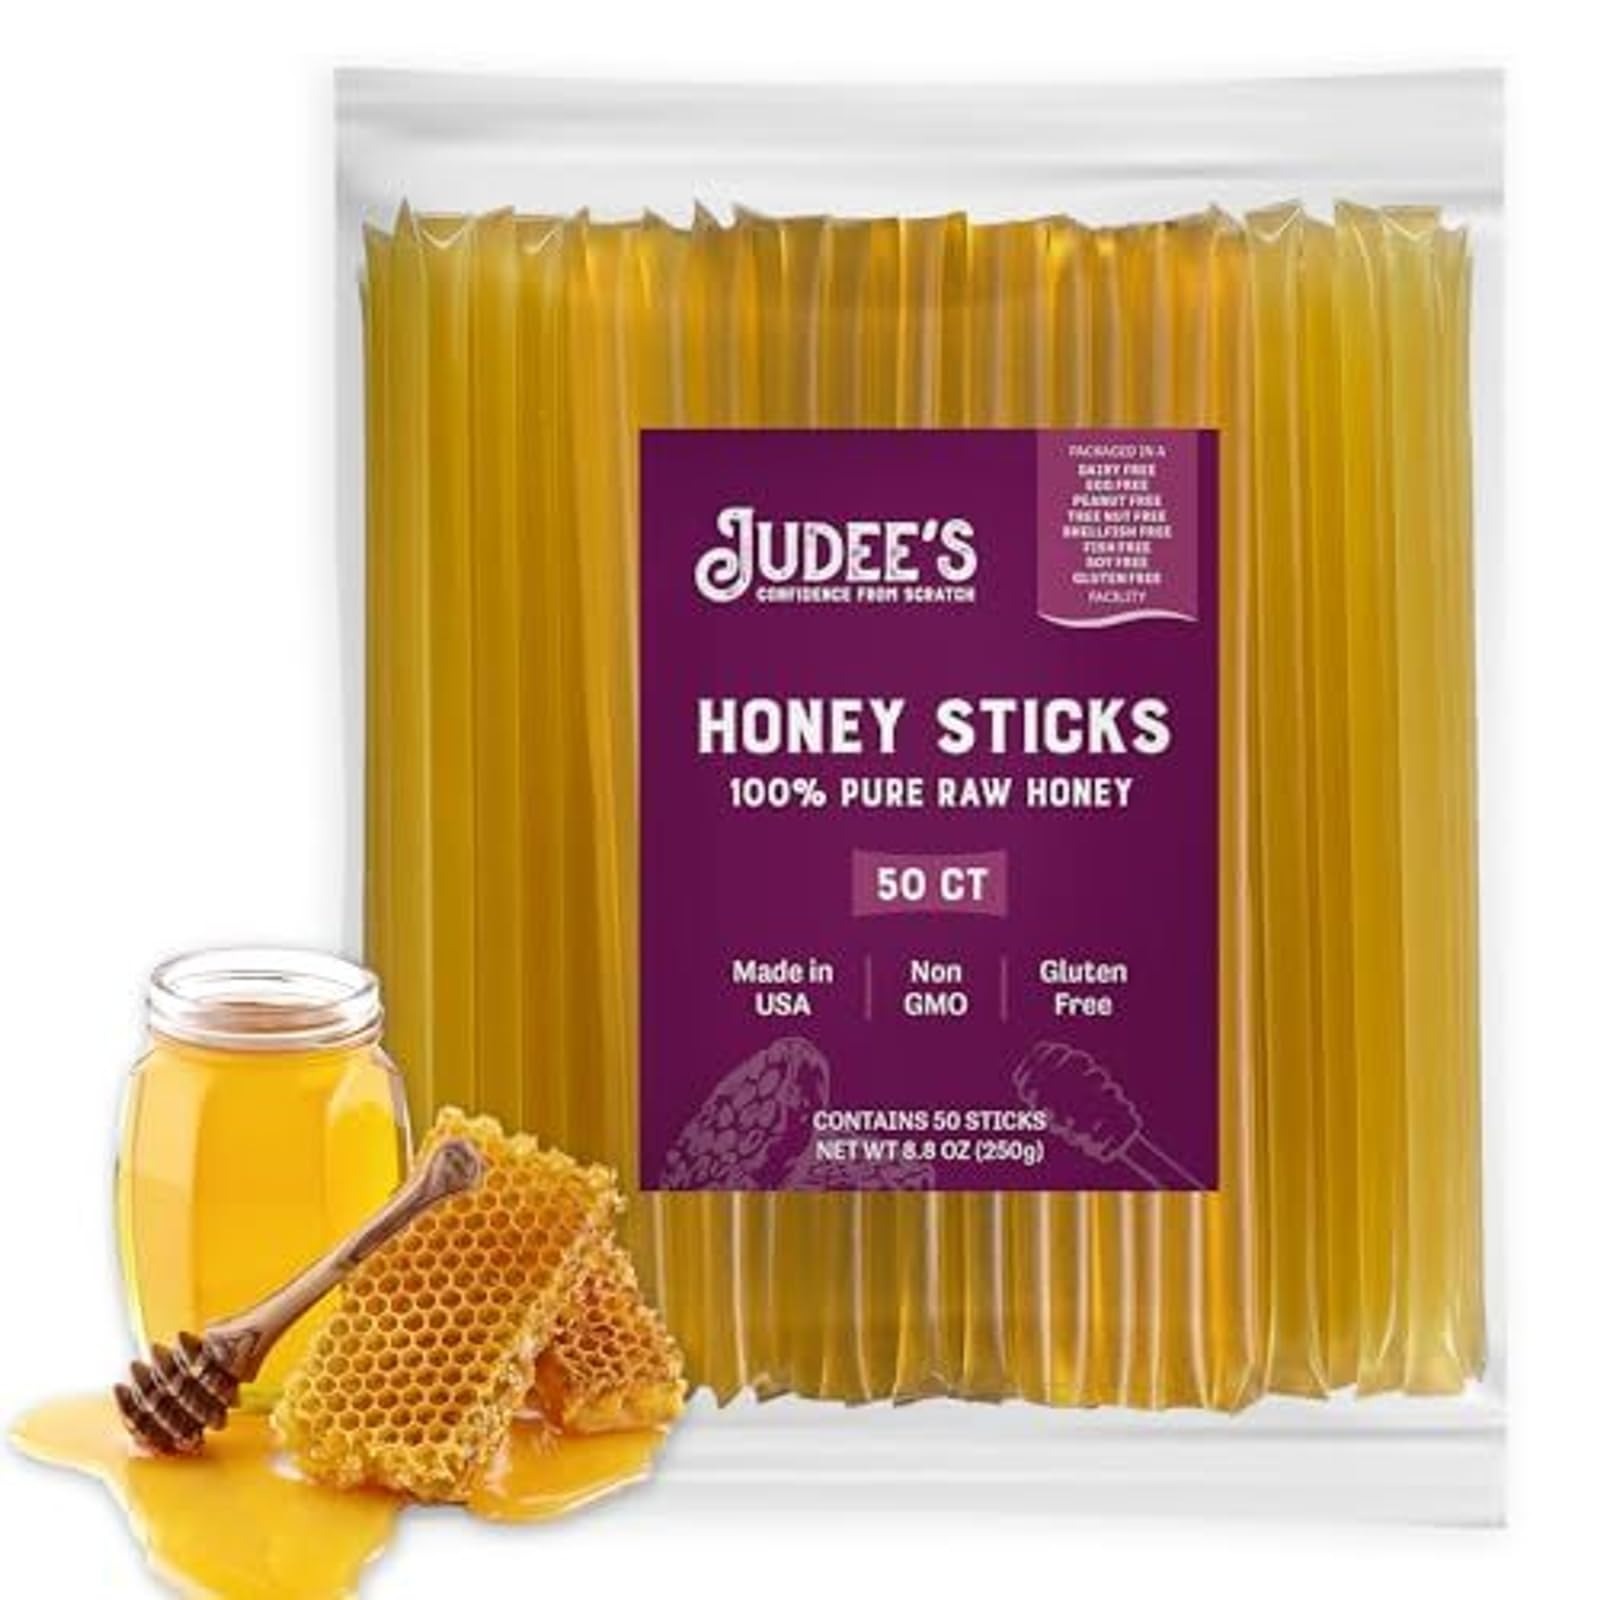
Item Name: Judee’s Pure Raw Honey Sticks - 50 Count - On-the-Go Snacks - Delicious & Gluten-Free - Honey Straws Sticks for Tea, Coffee, and Desserts (7-Inch Straws)
Bullet Point 1: Versatile On The Go Snack: Enjoy the convenience and sweetness of Judee’s Pure Raw Honey Sticks, perfect for both children and adults needing a quick snack. These easy-to-carry honey sticks offer a delightful alternative to sugary snacks for any occasion
Bullet Point 2: Sweet And Nutritious Treat: Each 7-inch straw is filled with 5 grams of raw, unfiltered honey, providing a natural sweetener with a rich flavor. Enjoy the benefits of honey without any additives, enhancing your beverages or desserts with a touch of nature
Bullet Point 3: Convenient And Fresh Packaging: Our honey sticks come in a stand-up, resealable pouch that preserves freshness and ensures easy storage. Individually wrapped, these honey packs are ideal for traveling, hiking, or simply enjoying at home
Bullet Point 4: Perfect For Beverages And Desserts: Add delightful sweetness to your tea, coffee, or desserts with these versatile honey spoons. Whether you're stirring into a hot drink or drizzling over a treat, these honey stirrers provide a satisfying taste experience
Bullet Point 5: Gluten Free And Pure Ingredients: Manufactured in a dedicated gluten-free facility, Judee’s honey sticks are crafted with care and purity. They are an excellent choice for those seeking raw honey as a natural, gluten-free sweetener option
Product Description: Judees bulk edible honey sticks contains 7 inch straws in a pack that's like syrup and individually wrapped. They're a great alternative to honey jar or honey bear bottle as this can be used for on the go needs. Instead of candy sticks or cinnamon extract, your kids can snack on these for a better substitute. You can also add this to exotic snacks like candy apple sticks, royal jelly or make bee candy. Make honey ginger tea or honey candy. without adding sugar or butter.
Value: 50.0
Unit: Count

Price: 23.77